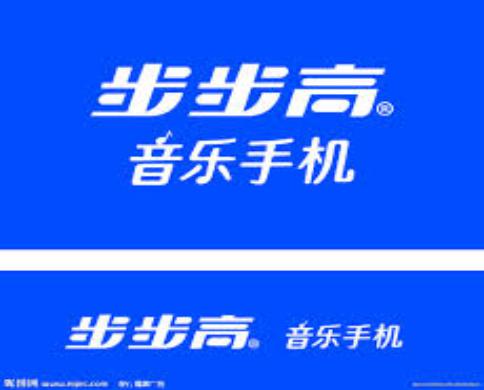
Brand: BBK
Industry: Electronic